Maelstrom (1992 video game)

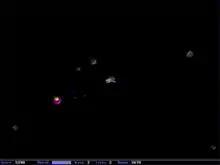
Gameplay screenshot

"Maelstrom" is played in a 2D section of space. The goal is to shoot drifting asteroids with a plasma cannon from a spaceship and avoid being hit by the rocks and other enemies. The ship is moved by changing its orientation and pressing a key to apply forward thrust. It has a limited amount of shield. The player may also pick up power-ups.